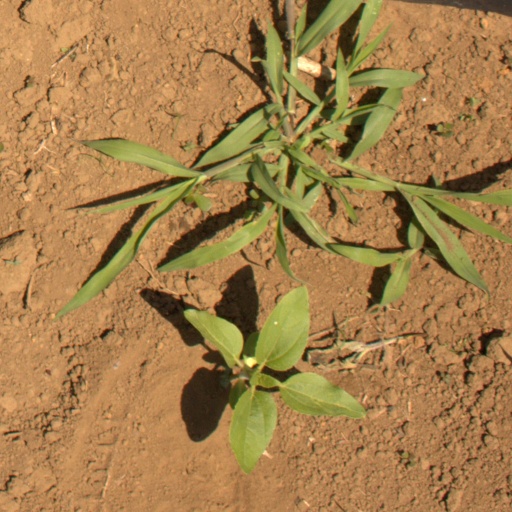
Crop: Jerusalem artichoke